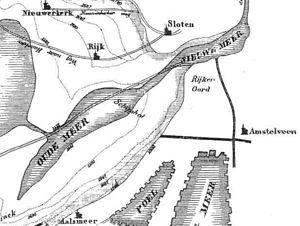
L'aéroport d'Amsterdam-Schiphol, plus simplement Schiphol, est le principal aéroport international des Pays-Bas et l'un des aéroports les plus fréquentés d'Europe. Il est situé à 17,5 km au sud-ouest du centre d'Amsterdam, dans l'est de la commune de Haarlemmermeer.